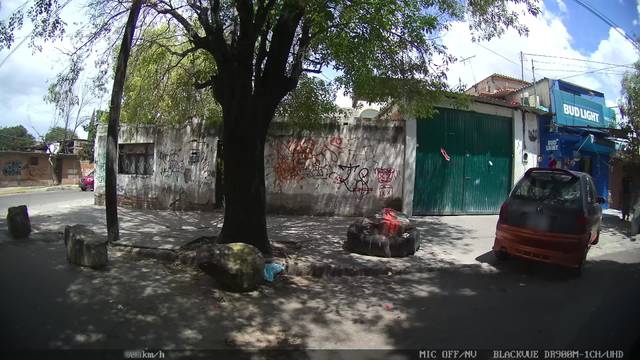
Region: Mexico
Coordinates: 20.57, -100.388